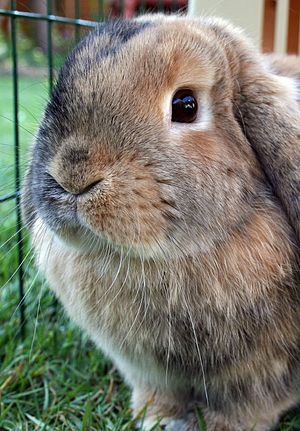
Dværgvædder
dværgvædder
Dværgvædderen er kaninrace, der er populær som kæledyr.